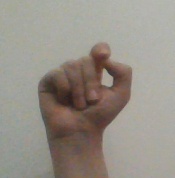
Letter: fa